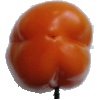
Label: Pepper Orange 1